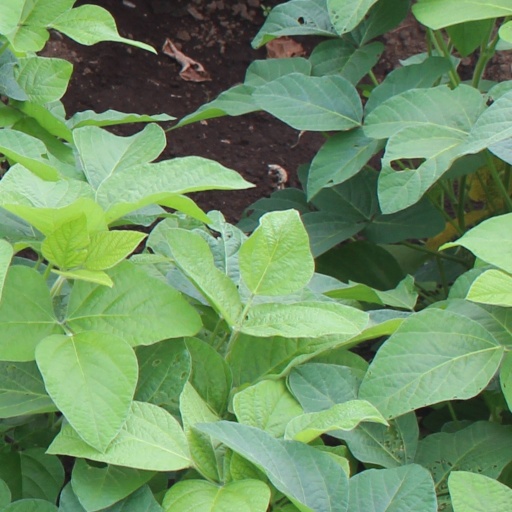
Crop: soybean